Medusa (Annie Lennox album)

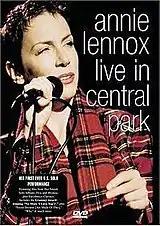
DVD cover

"Medusa" was released in March 1995 and became a "substantial hit" for Lennox, with music commentators claiming that the album was a "worthy successor" to her debut solo album, "Diva" which was released in 1992. Whilst "Medusa" did not match the acclaim and success that "Diva" achieved, the album was still well received, becoming a substantial commercial success. It reached number one on the UK Albums Chart and in Canada, and reached number eleven on the US "Billboard 200" charts, achieving double-platinum in all three countries. "Medusa" was a Top 10 album over Europe and in other parts of the world. Both "No More 'I Love You's and "Whiter Shade of Pale" were included on Lennox's 2009 greatest-hits album "The Annie Lennox Collection". As of 2018, "Medusa" had sold over six million copies worldwide.